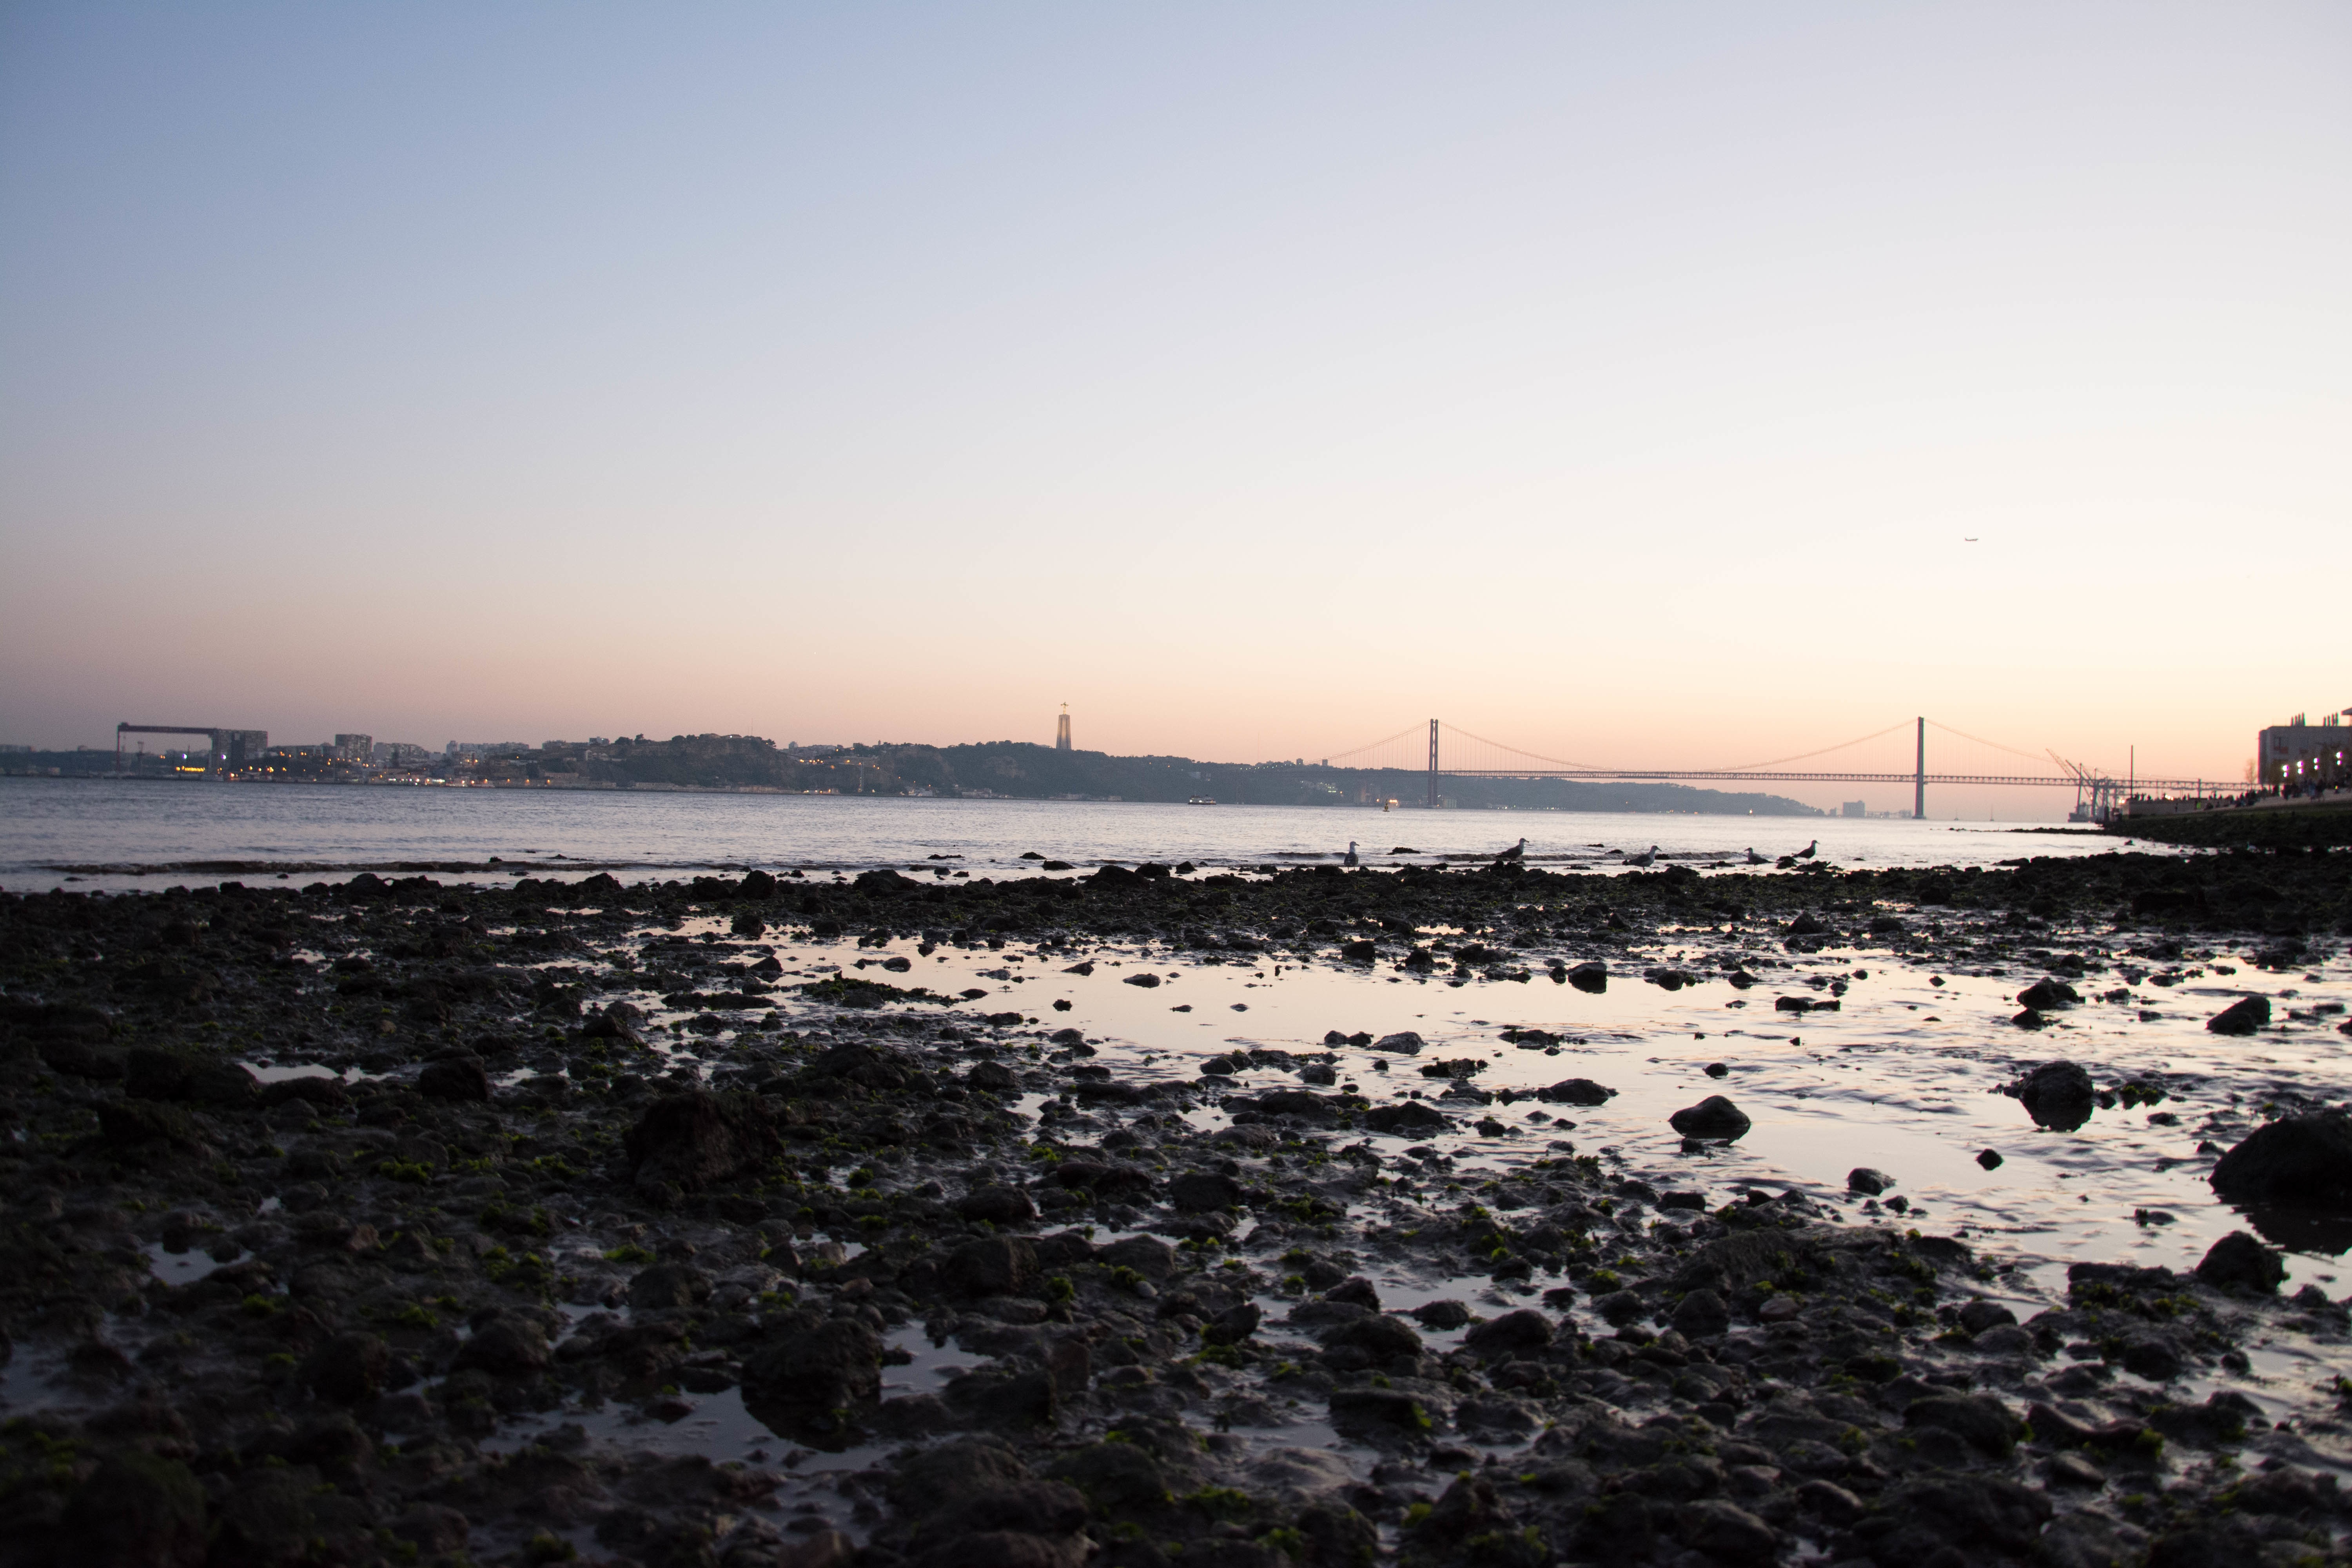
beach, sea, coast, water, sand, ocean, horizon, sunrise, sunset, sunlight, morning, shore, wave, dawn, dusk, evening, reflection, tower, bay, body of water, breakwater, wind wave